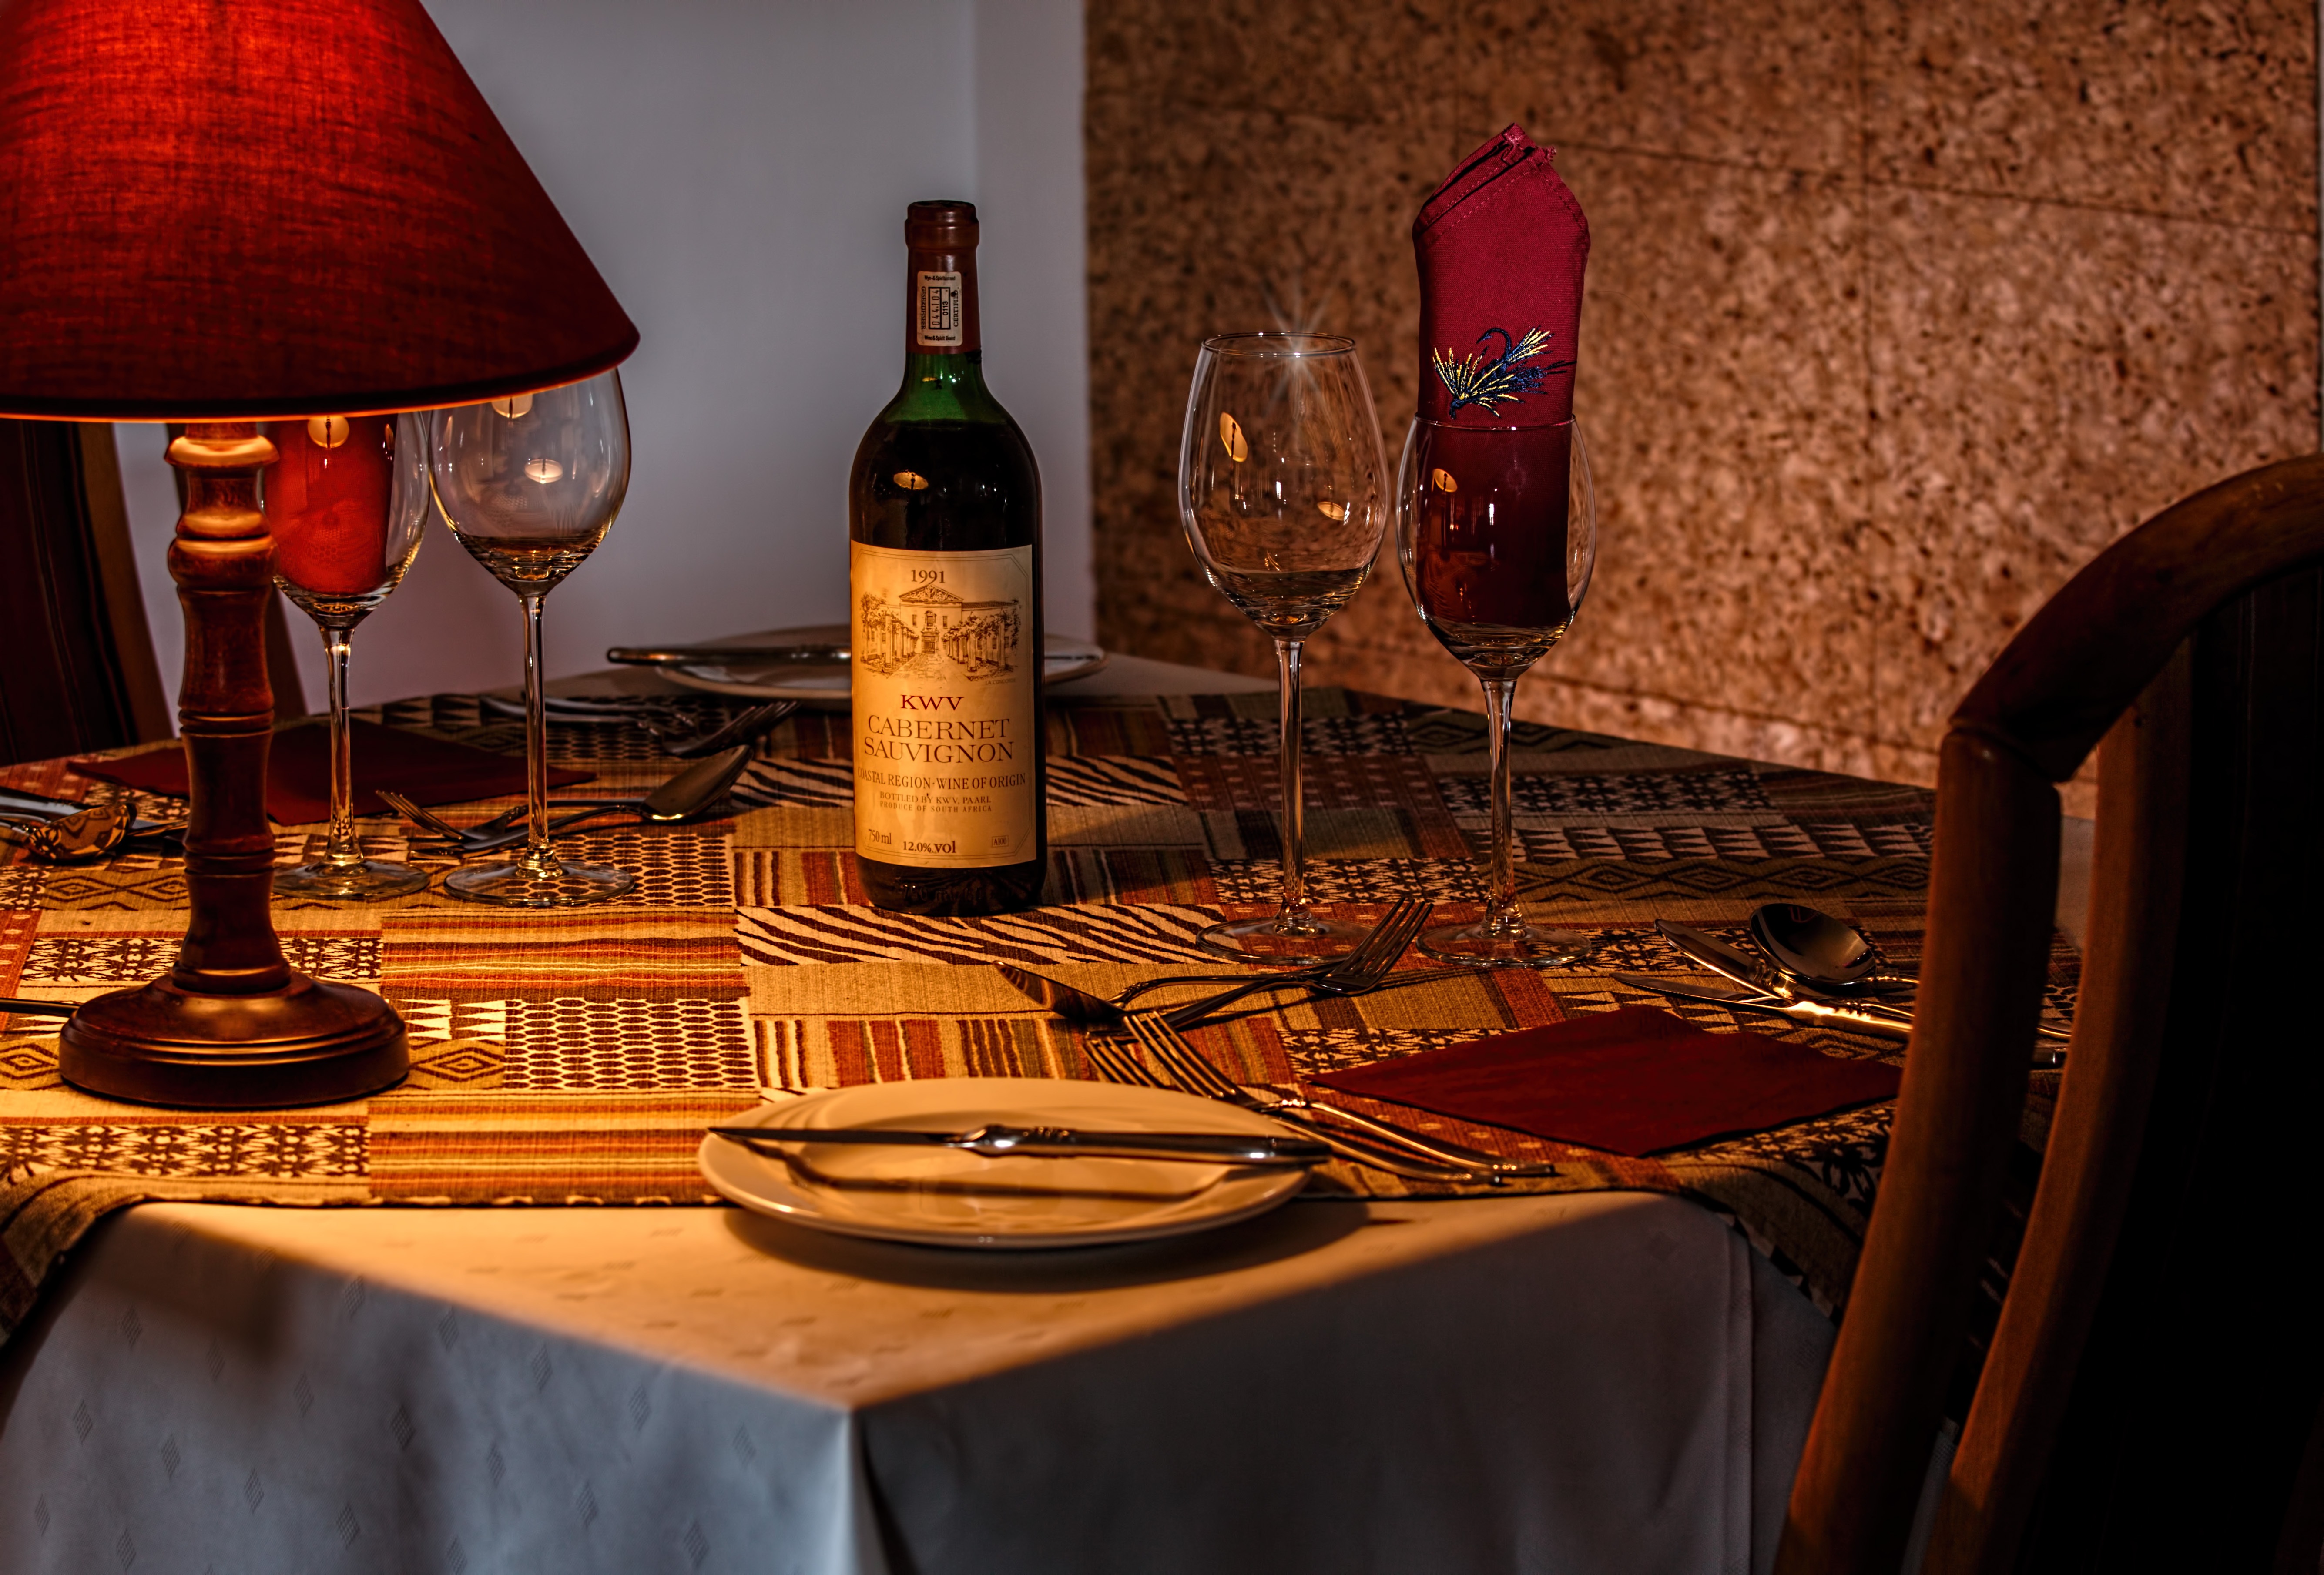
table, wine, restaurant, bar, celebration, meal, food, romantic, room, lighting, interior design, place setting, dining, dinner, elegant, eating out, dinner table